Via Valeria

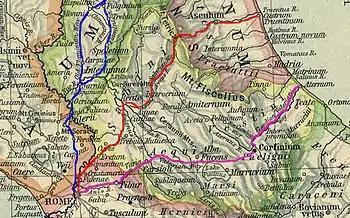
Via Tiburtina/Valeria in pink

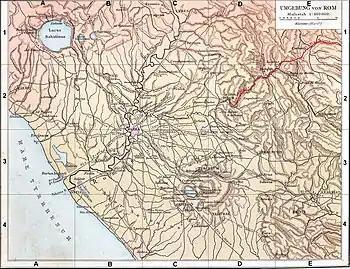
Via Valeria

The Via Valeria was an ancient Roman road of Italy, the continuation north-eastwards of the Via Tiburtina from Tibur. It probably owed its origin to Marcus Valerius Messalla, censor in 154 BC. A second Via Valeria, the Via Valeria of Sicily, connected Messina and Siracusa on the island of Sicily.